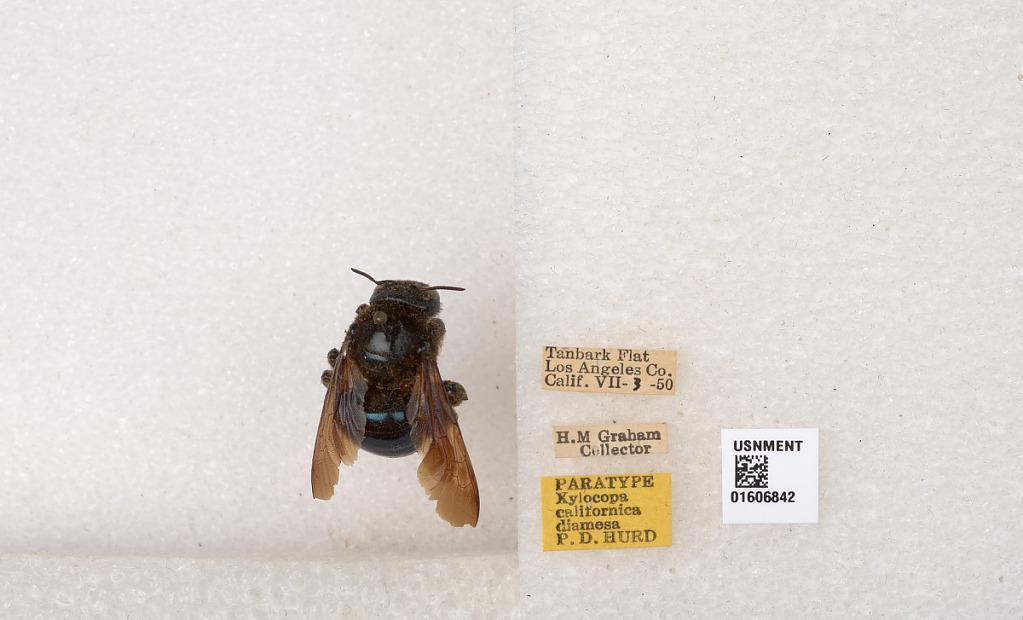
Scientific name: Xylocopa (Xylocopoides) californica diamesa Hurd
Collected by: H. Graham
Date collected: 1950-7-3
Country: United States
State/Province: California
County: Los Angeles
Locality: Tanbark Flat
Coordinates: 34.2039, -117.761